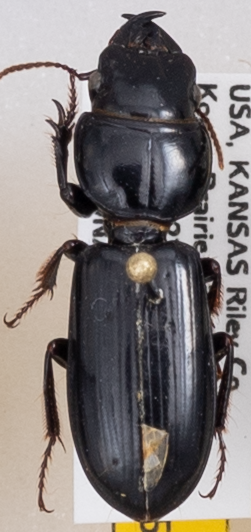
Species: Scarites vicinus
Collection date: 2019-06-05
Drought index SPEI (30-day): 1.608
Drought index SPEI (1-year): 1.498
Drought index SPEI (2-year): -0.086